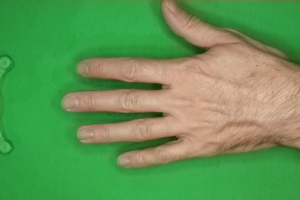
Label: paper